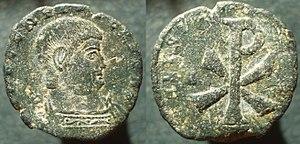
Decence chrisme majorina maiorina
Le chrisme est un symbole chrétien datant du christianisme primitif. Il est formé des deux lettres grecques I et Χ - des initiales de Ἰησοῦς Χριστός - puis des deux lettres grecques Χ et Ρ - des deux premières lettres du mot Χριστός - l'usage de cette dernière graphie, qui est associée au premier empereur romain chrétien Constantin Iᵉʳ, s'étant imposé sur la première.